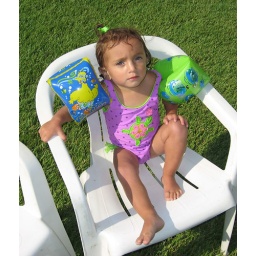
Chloe wearing her swimmies in case the chair sinks into the grass